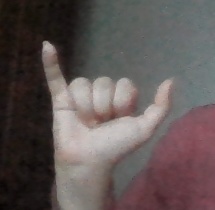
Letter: ya